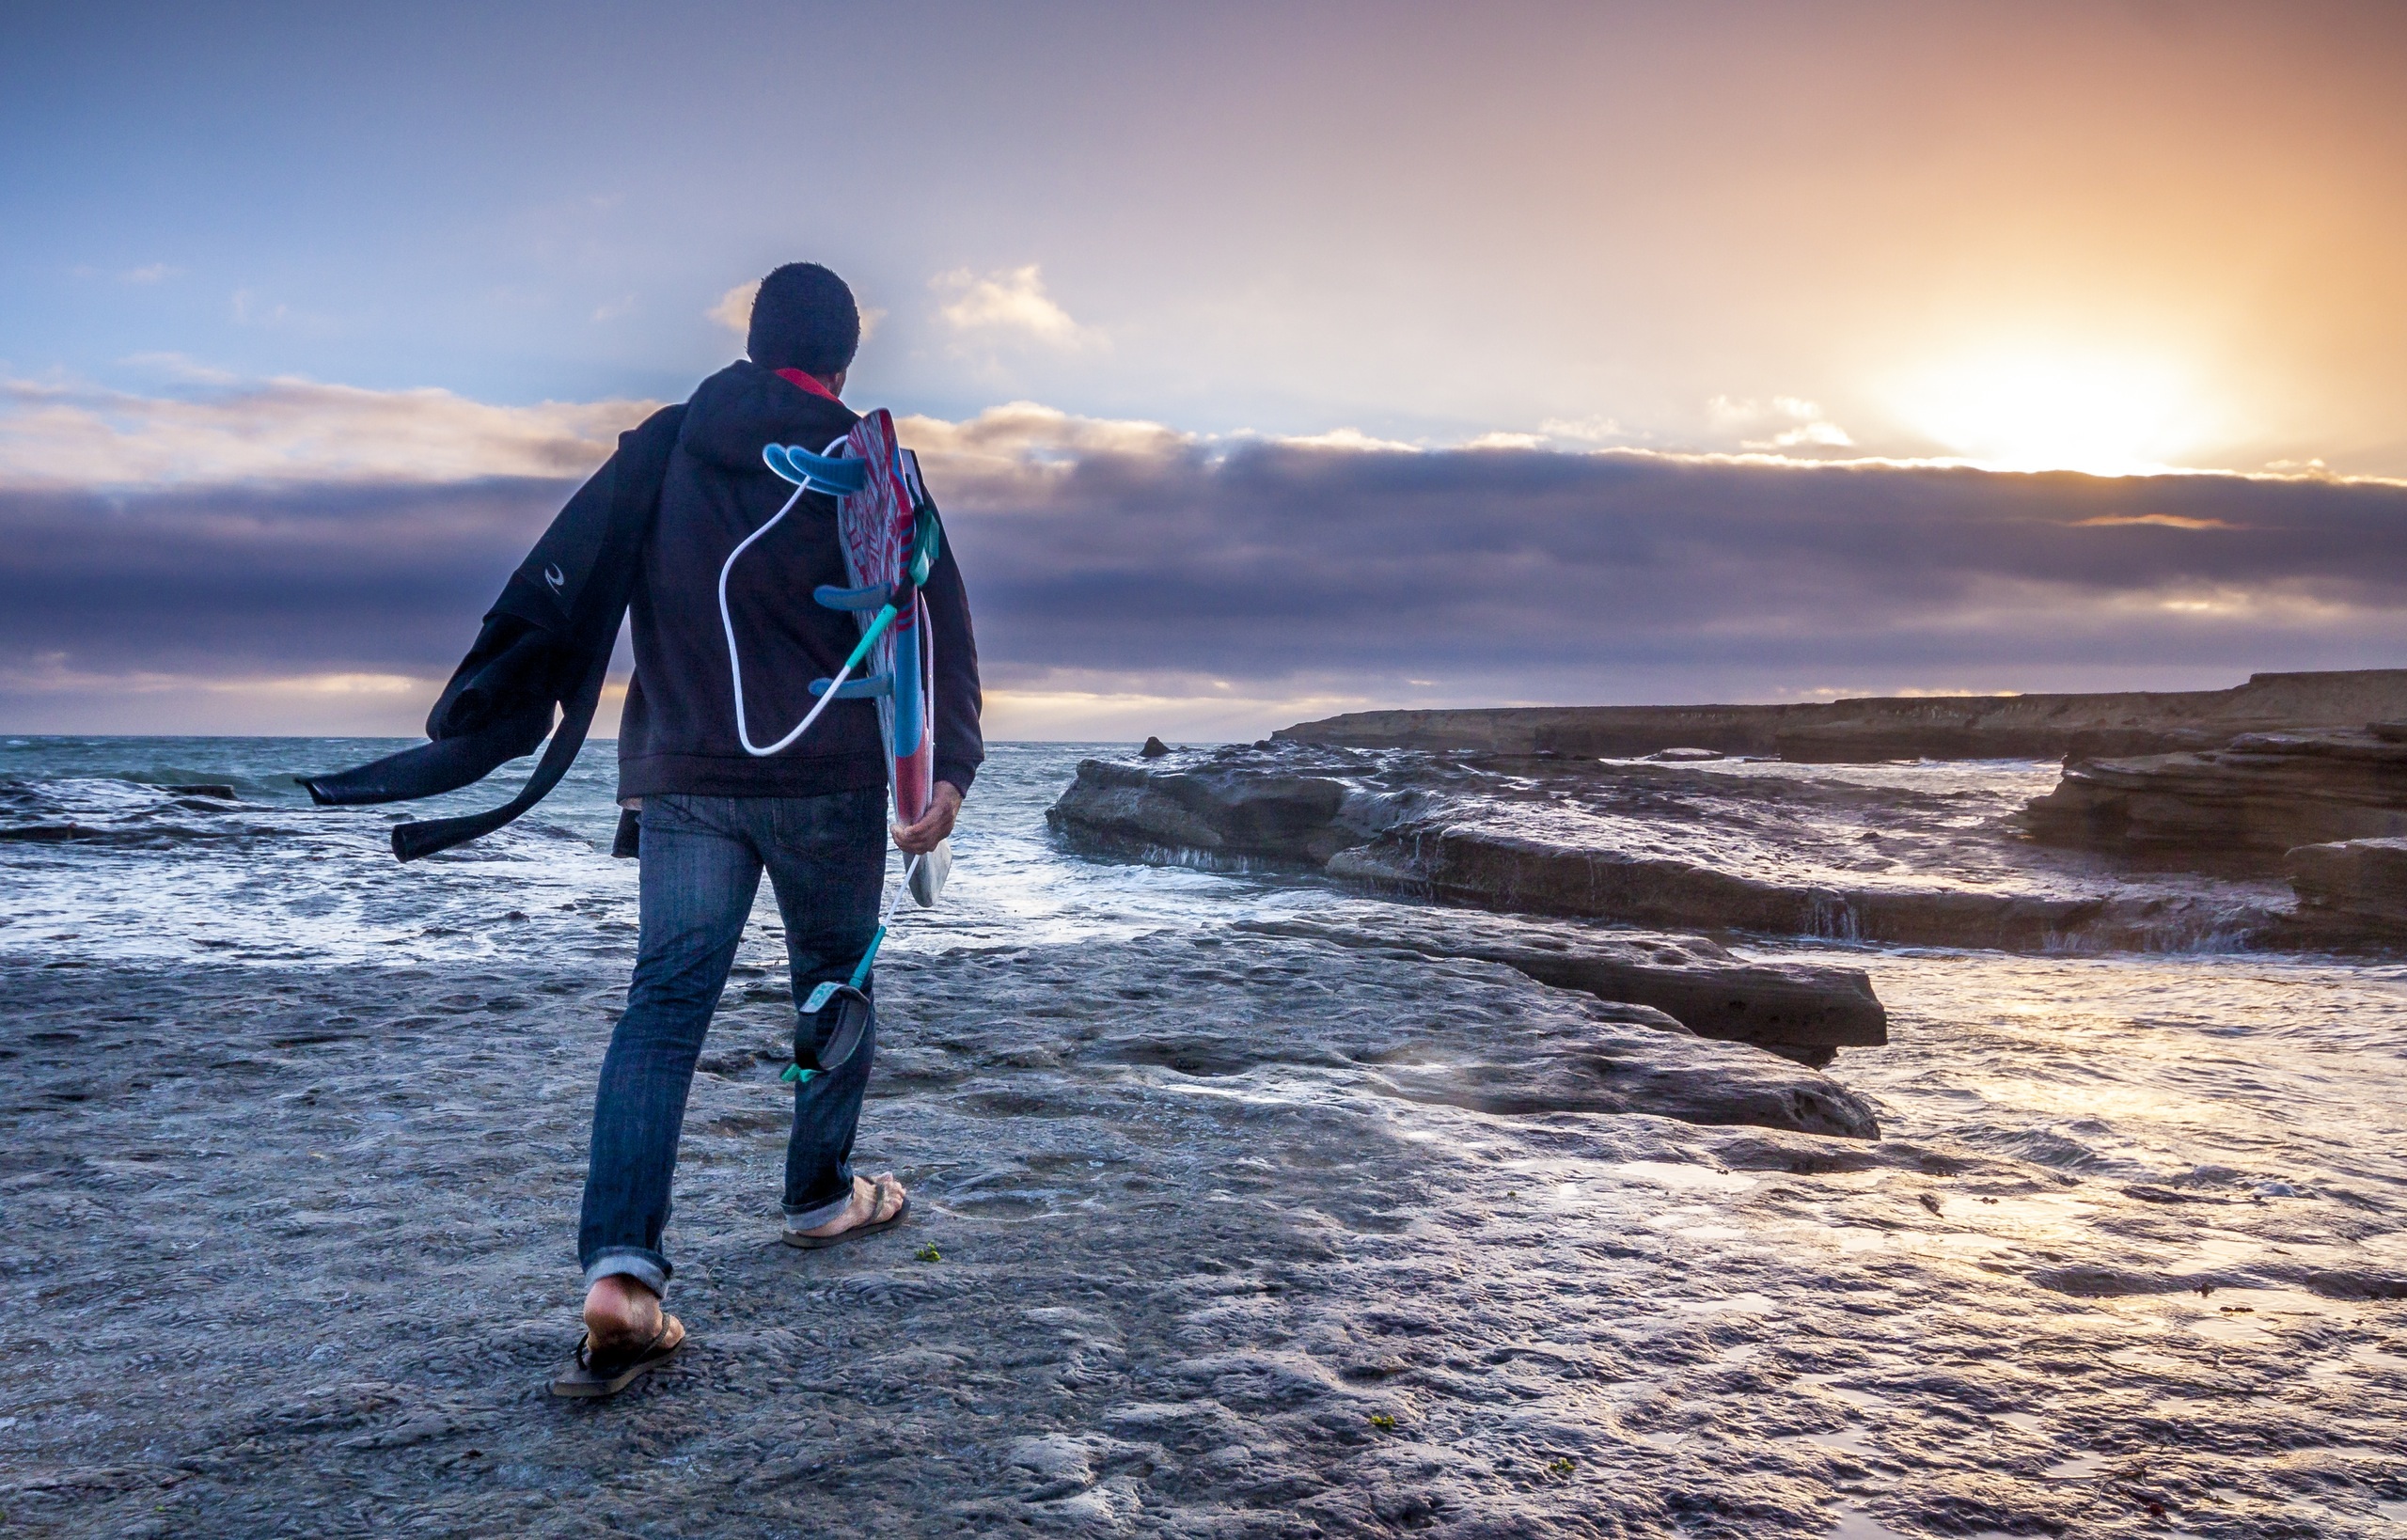
beach, sea, coast, water, ocean, horizon, walking, mountain, winter, sunrise, sunset, shore, wave, surfer, ice, jeans, surfboard, hat, extreme sport, hoodie, season, beanie, waves, clouds, sports, wetsuit, toque